Providence, Rhode Island

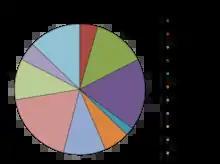
Distribution of Providence's economic activity

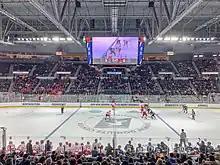
ice hockey arena

Geographically, Providence is compact—characteristic of eastern seaboard cities that developed prior to use of the automobile. The street layout of the city is irregular; more than one thousand streets run haphazardly, connecting and radiating from traditionally bustling places such as Market Square.